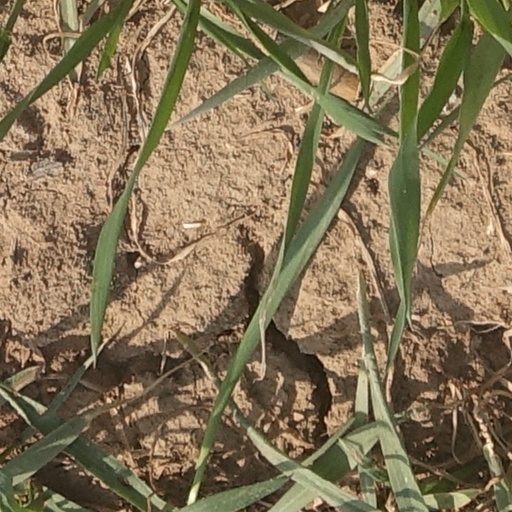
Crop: wheat